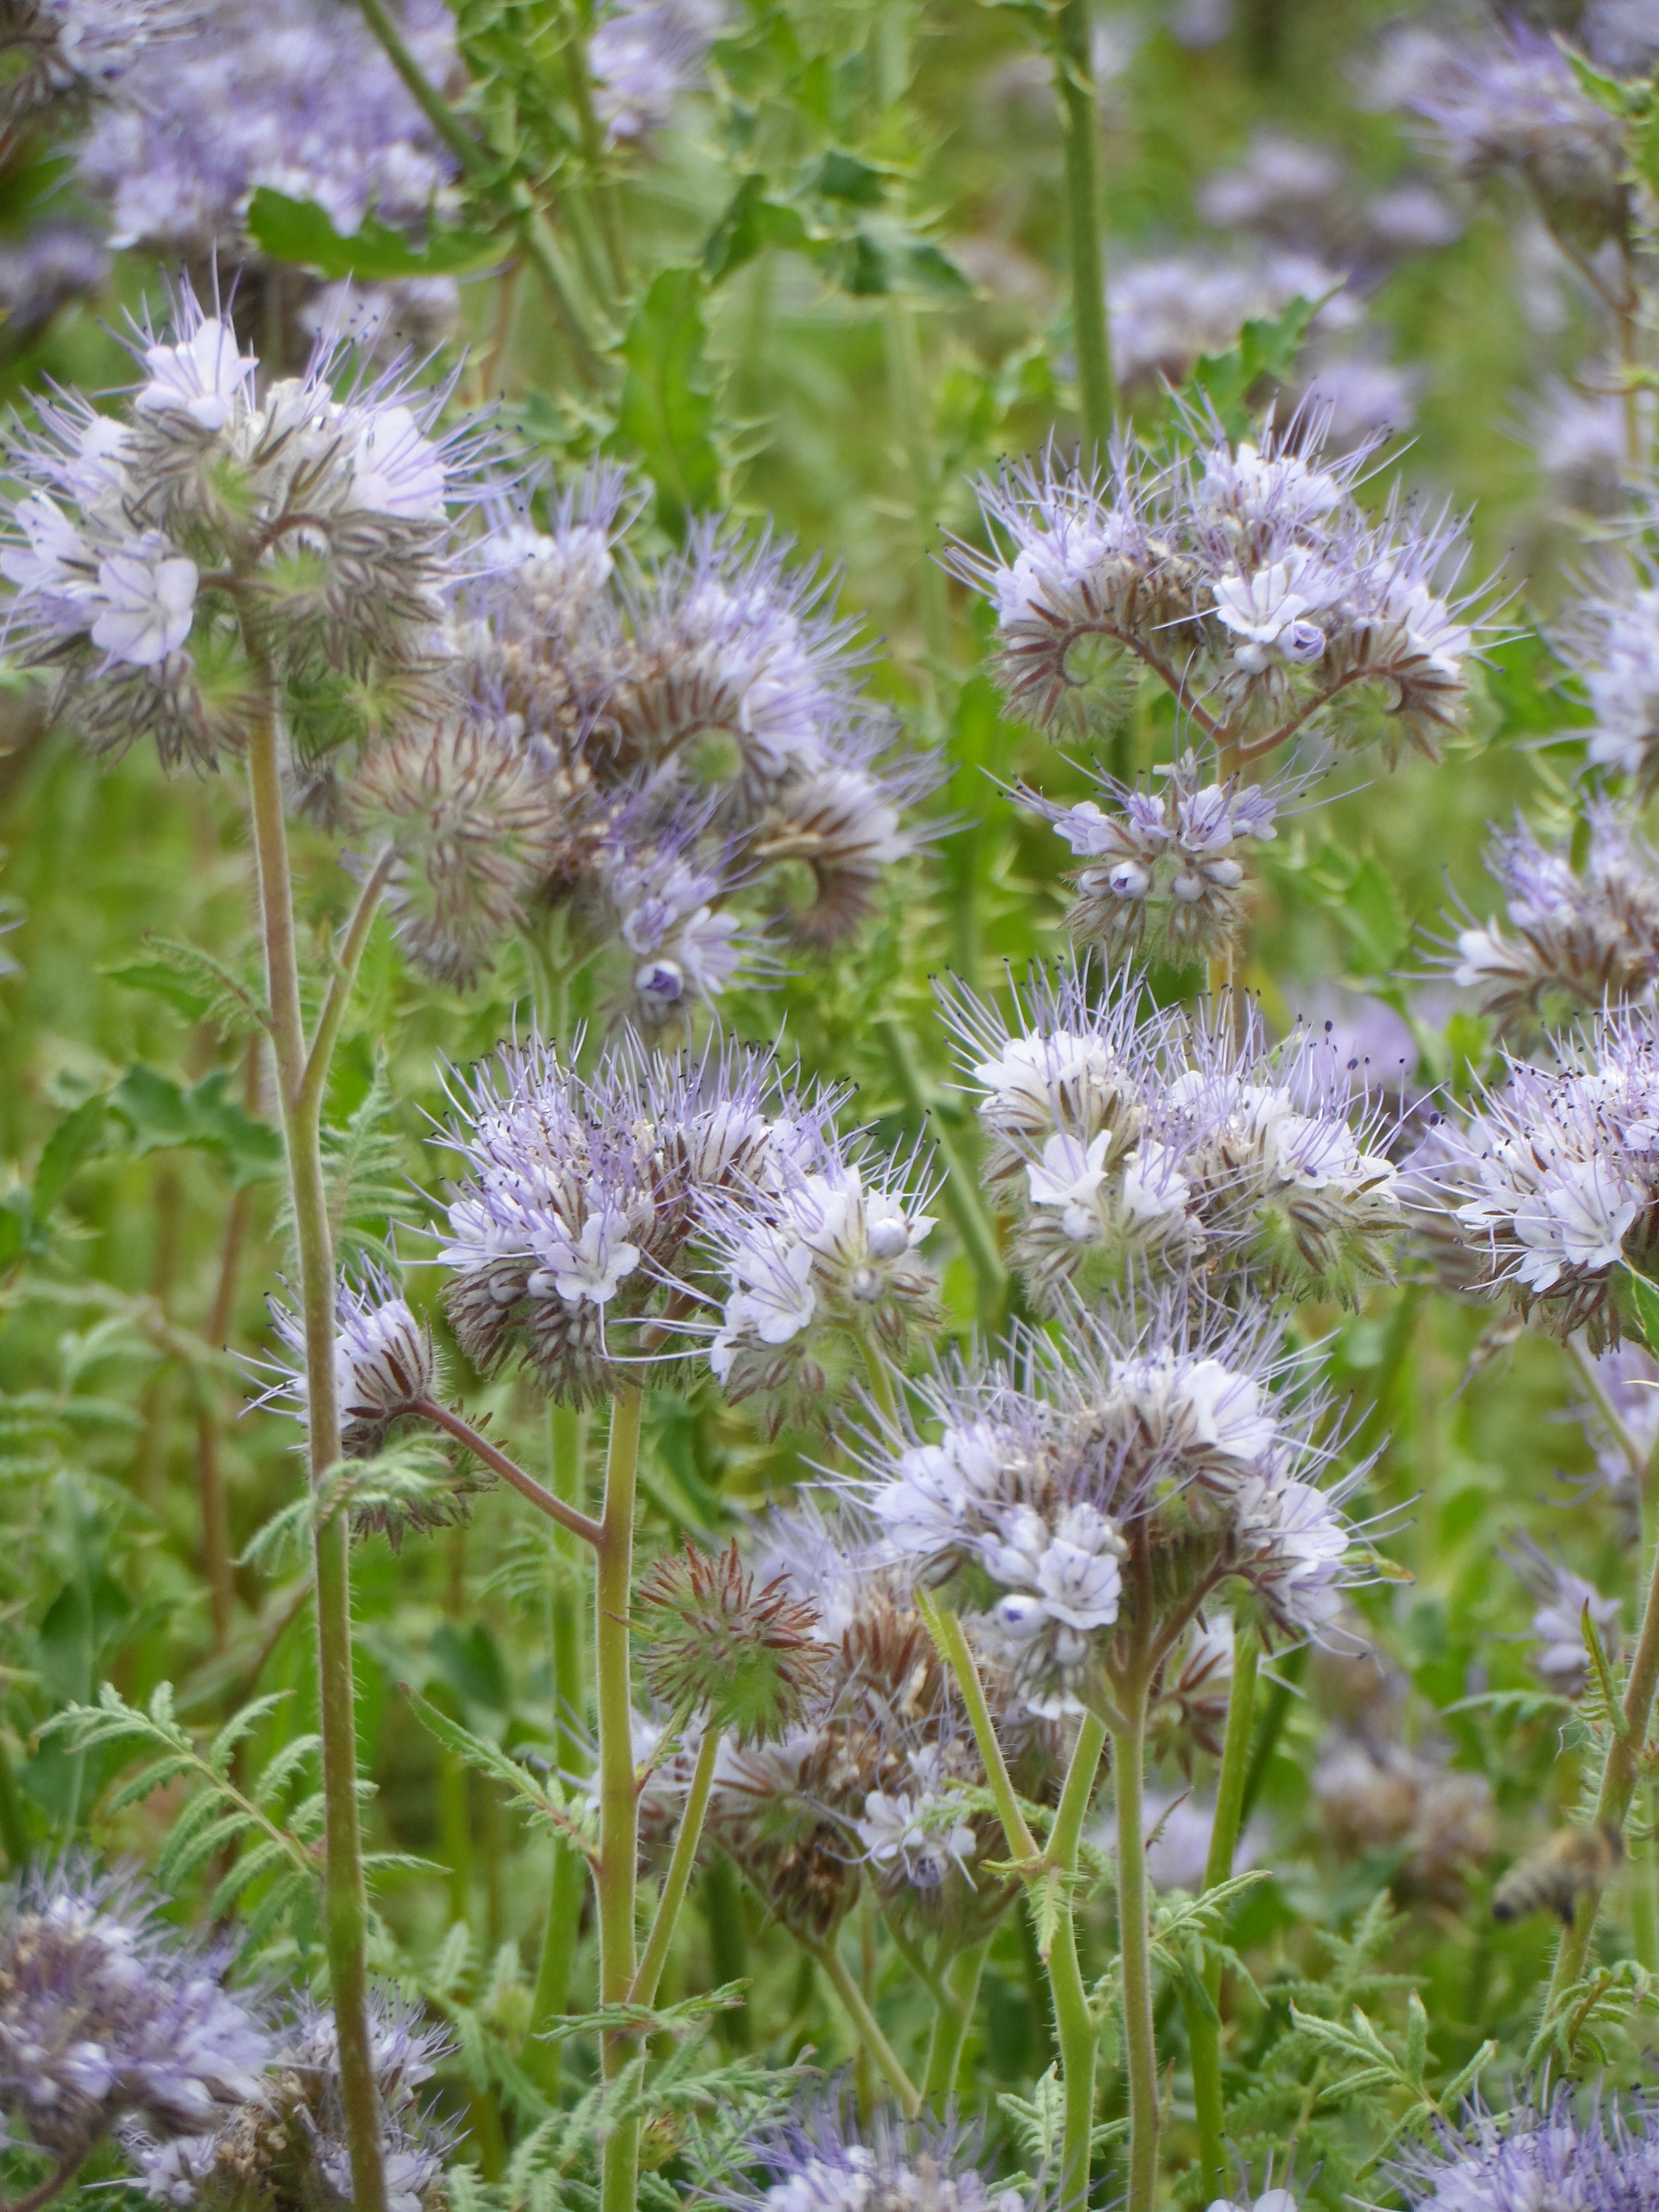
nature, plant, field, meadow, flower, bloom, summer, ripe, herb, grow, botany, close, flora, sprout, wildflower, violet, picturesque, lilac, tender, bees, splendor, inflorescence, flowering plant, green stuff, daisy family, phacelia, bee friend, silybum, tufted flower, water leaf green, bueschelschoen, raublattgew chs, land plant, english lavender, jasione montana, ironweed, pennyroyal, bee pasture plant